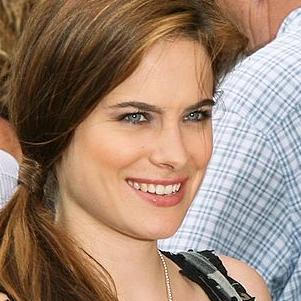
Age: 29